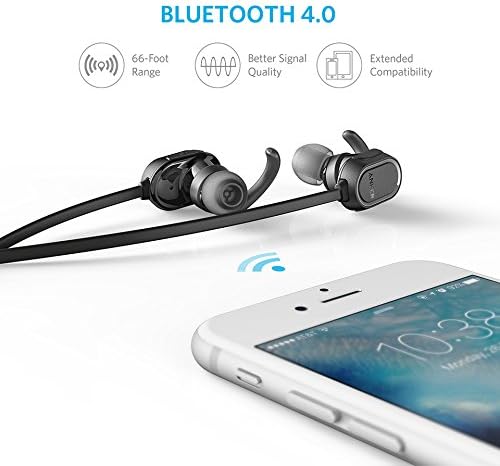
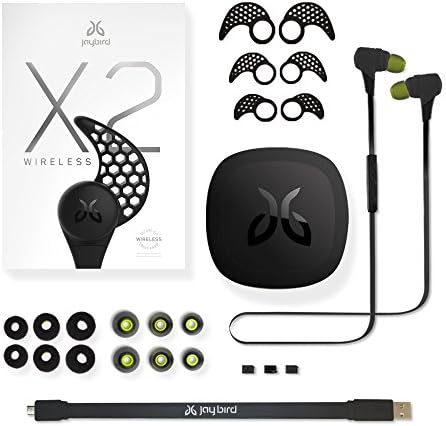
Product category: headphones
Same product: no